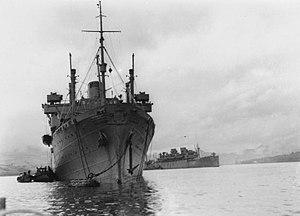
Le MS Batory était un paquebot transatlantique polonais construit aux chantiers Cantieri Riuniti dell'Adriatico de Monfalcone pour la Gdynia-America Line, un partenariat polono-danois. Mis en service en 1936, c'était un des premiers vaisseaux de prestige ayant appartenu à la Pologne. Il a eu pour sister-ship le MS Piłsudski. En septembre 1939, il se trouve à New-York lors du déclenchement de la Seconde Guerre mondiale et fut très vite réquisitionné par la Royal Navy pour servir à l'effort de guerre. Il a ensuite été loué pour ses nombreux succès de missions en tant que transport de troupes, d'évacuations et navire-hôpital. Il portait le surnom du Lucky Ship.